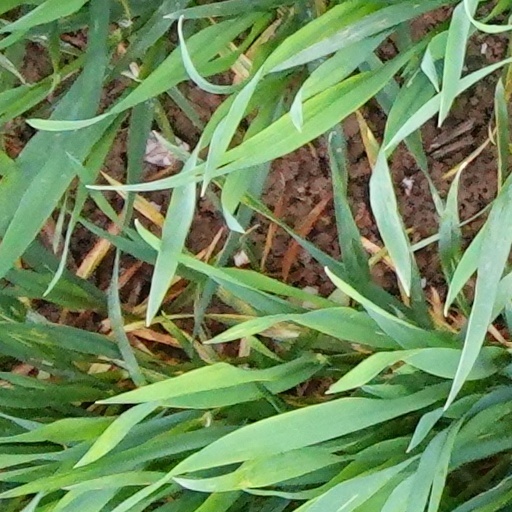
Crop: wheat